Om Namah Shivaya

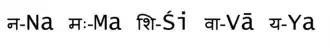
The five-syllable (Panch Akshara) form, omitting the Om

The "Tirumantiram" (a scripture in Shaiva Siddhanta) announces that "His feet are the letter Na. His navel is the letter Ma. His shoulders are the letter Śi. His mouth, the letter Vā. His radiant cranial center aloft is Ya. Thus is the five-lettered form of Shiva.": Tirumantiram 941. TM